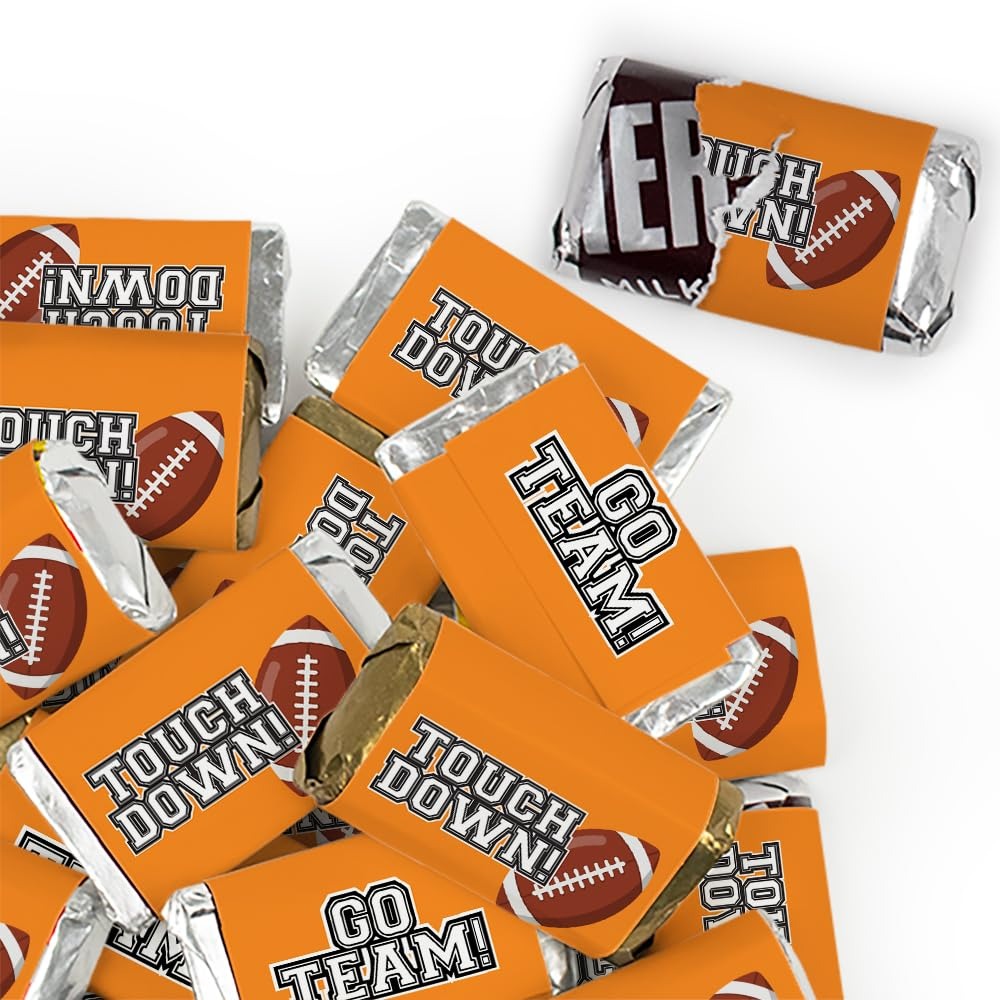
Item Name: 76 Pcs Orange Football Party Candy Favors Miniatures Chocolate - No Assembly Required - Touchdown
Bullet Point 1: Includes: approx. 76 pcs Miniatures chocolate
Bullet Point 2: Flavors: Milk Chocolate Bars, Krackel Bars, Mr. Good bars, and Special Dark Chocolate Bars
Bullet Point 3: Ships in cold pack packaging: This candy item is heat sensitive and will ship with cool pack packaging as needed
Bullet Point 4: No extra work: Completely assembled wrapped chocolate candy. These preassembled party favors are ready to gift - no peeling, gluing or sticking required. Wrappers are printed on high quality paper with beautiful, vibrant colors.
Bullet Point 5: Party guests will thank you: Add your personal touch to your Football Party celebration with these candy favors for gift bags, candy buffets, and treats.
Product Description: Celebrate with candy! Add your personal touch to your football party favors, goodie bags or candy buffet with these custom wrapped Touchdown themed chocolate miniatures candy mix in your team colors. Candy orders ship with cold pack packaging as needed.
Value: 76.0
Unit: Count

Price: 30.99